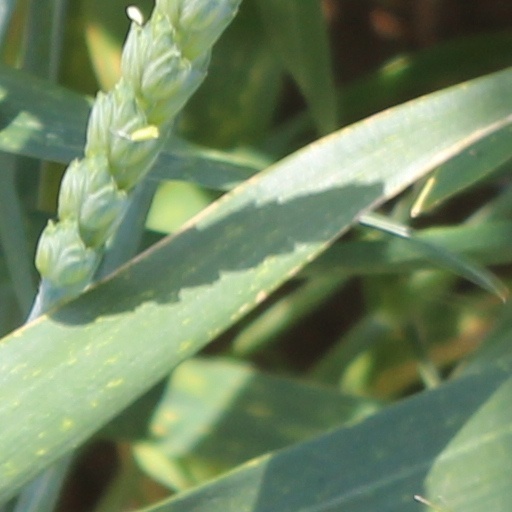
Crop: wheat